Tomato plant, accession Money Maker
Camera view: vertical (180 deg); turntable rotation: 0 degrees
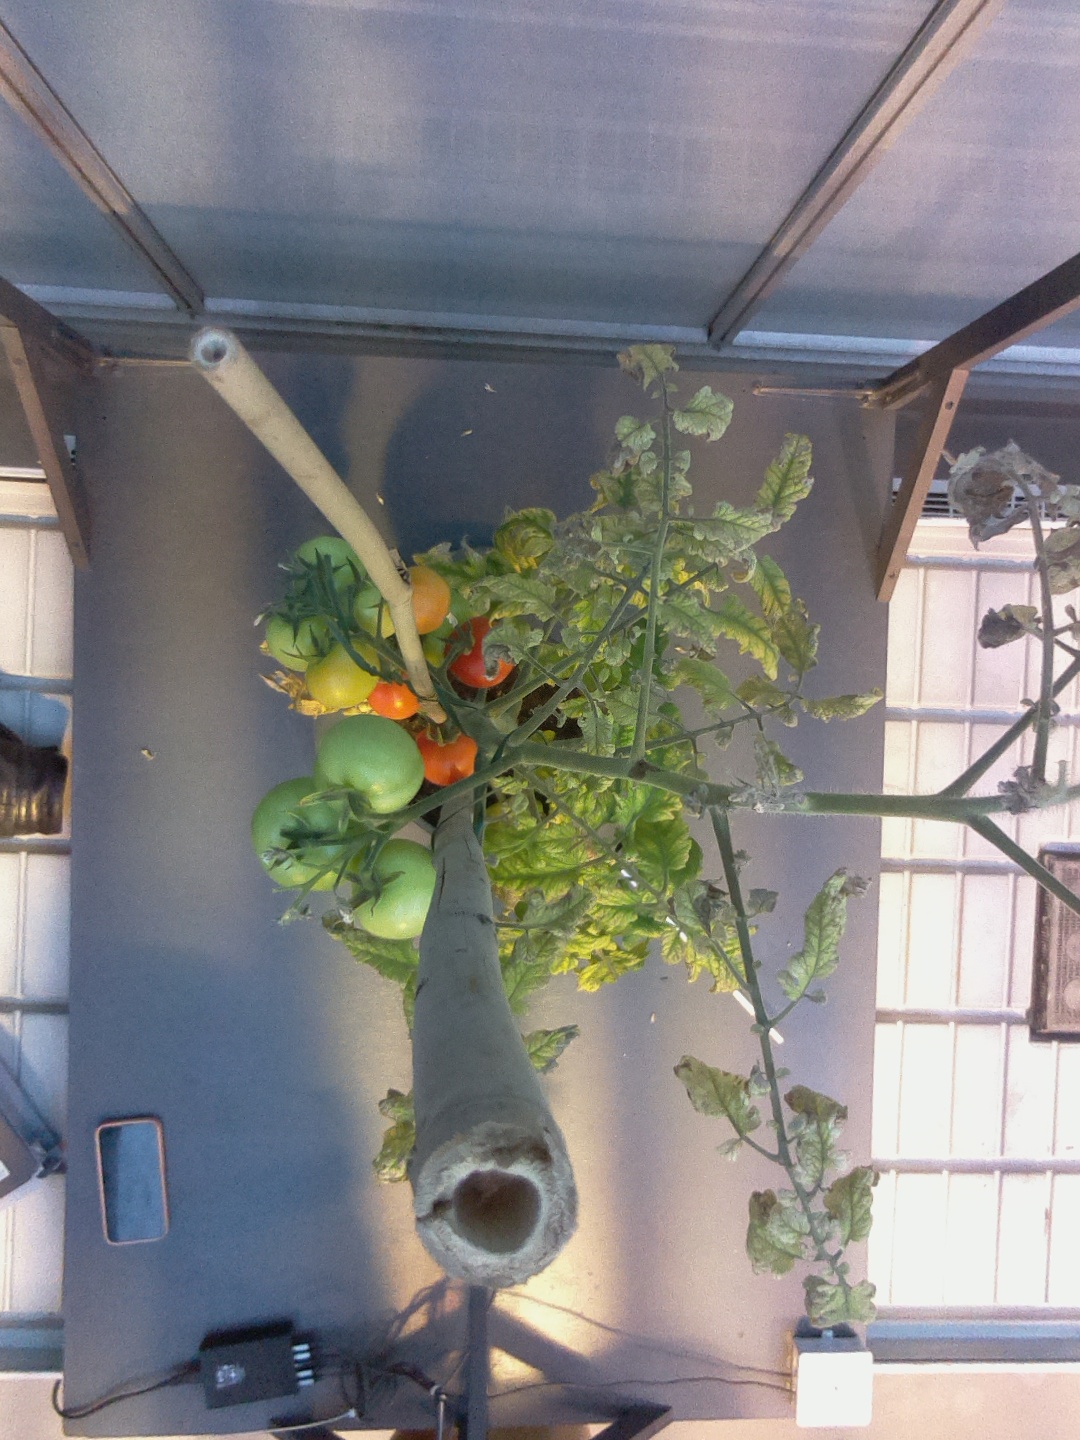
BBCH growth stage 84: 40%-50% of fruits show typical fully ripe color